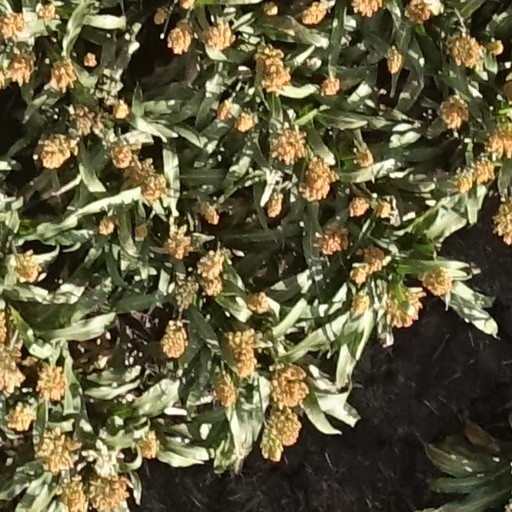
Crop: sorghum